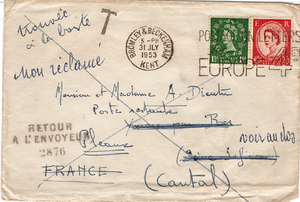
Lettre enovée du Royaume-Uni vers la France en 1953. Elle contient un cachet de retour à l'envoyeur avec le numéro gros chiffre 2876 de Plraux dans le Cantal
L'oblitération par losange gros chiffres est une marque postale française utilisée entre 1862 et 1876.
Cette liste recense les Marques postales françaises de type oblitération par losange gros chiffres, classée par numéro de cachet.